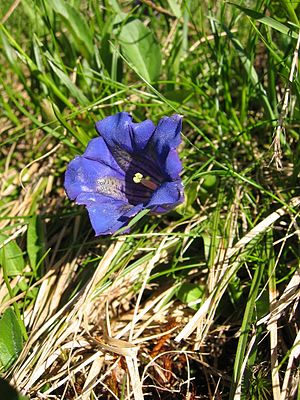
Ensian
Stængelløs ensian (Gentiana acaulis).
Stængelløs ensian (Gentiana acaulis).
Ensian er en slægt med ca. 400 arter, som findes på alle kontinenter. Slægten består af urteagtige planter med modsatte blade, som ofte danner en grundstillet roset. Blomsterne har sammenvoksede kronblade, der danner en klokke. Farven kan være hvid, gul eller blå.